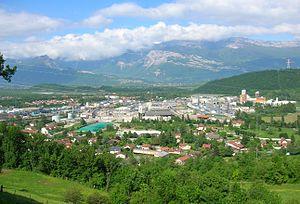
Basse Jarrie, Jarrie, Isère, AuRA, France.
Jarrie est une commune française située dans le département de l'Isère en région Auvergne-Rhône-Alpes. Les habitants de Jarrie se nomment les Jarriards et les Jarrois.